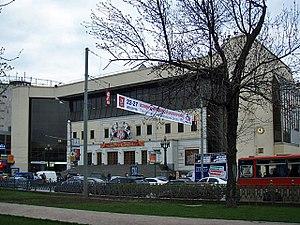
Le Cirque Nikouline de Moscou est une compagnie de spectacle vivant fondée en 1880, dont les représentations se déroulent dans le bâtiment de cirque d'hiver du boulevard Tsvetnoï à Moscou. Depuis 1996, le cirque porte le nom du célèbre clown soviétique et russe Iouri Nikouline qui s'y est produit pendant plus de 50 ans.